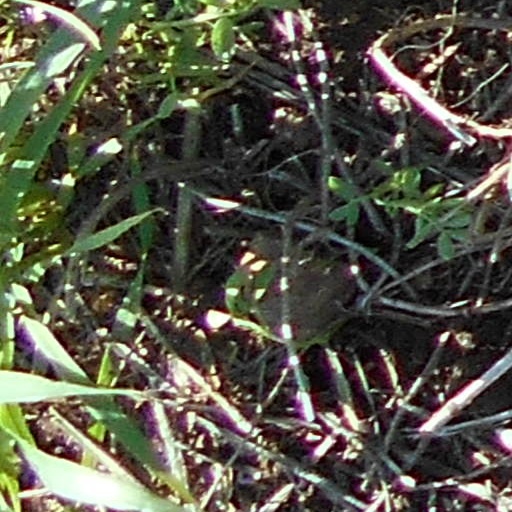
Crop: wheat